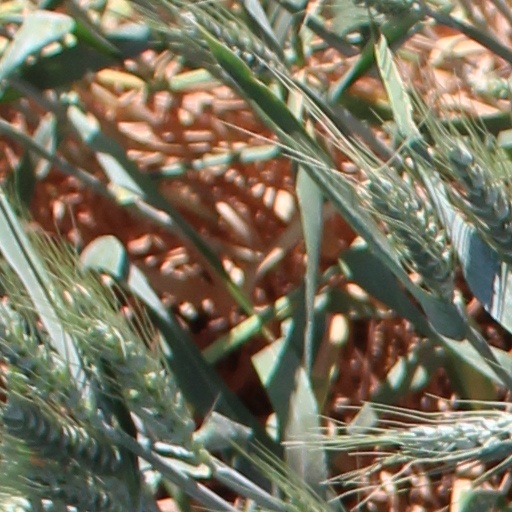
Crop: wheat